Lucita Covera

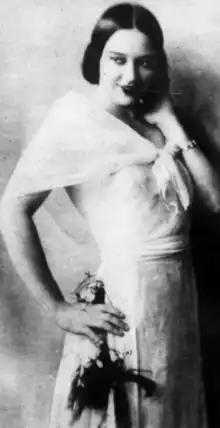
Lucita Covera, from a 1924 publication

Lucita Covera (December 8, 1895 – July 1979), born Lucetta Reynolds, sometimes seen as Lucita Corvera Hall or Lucita Ward, was an American dancer in Broadway shows and other revues. She was described as the "Most Perfect Girl" in publicity.